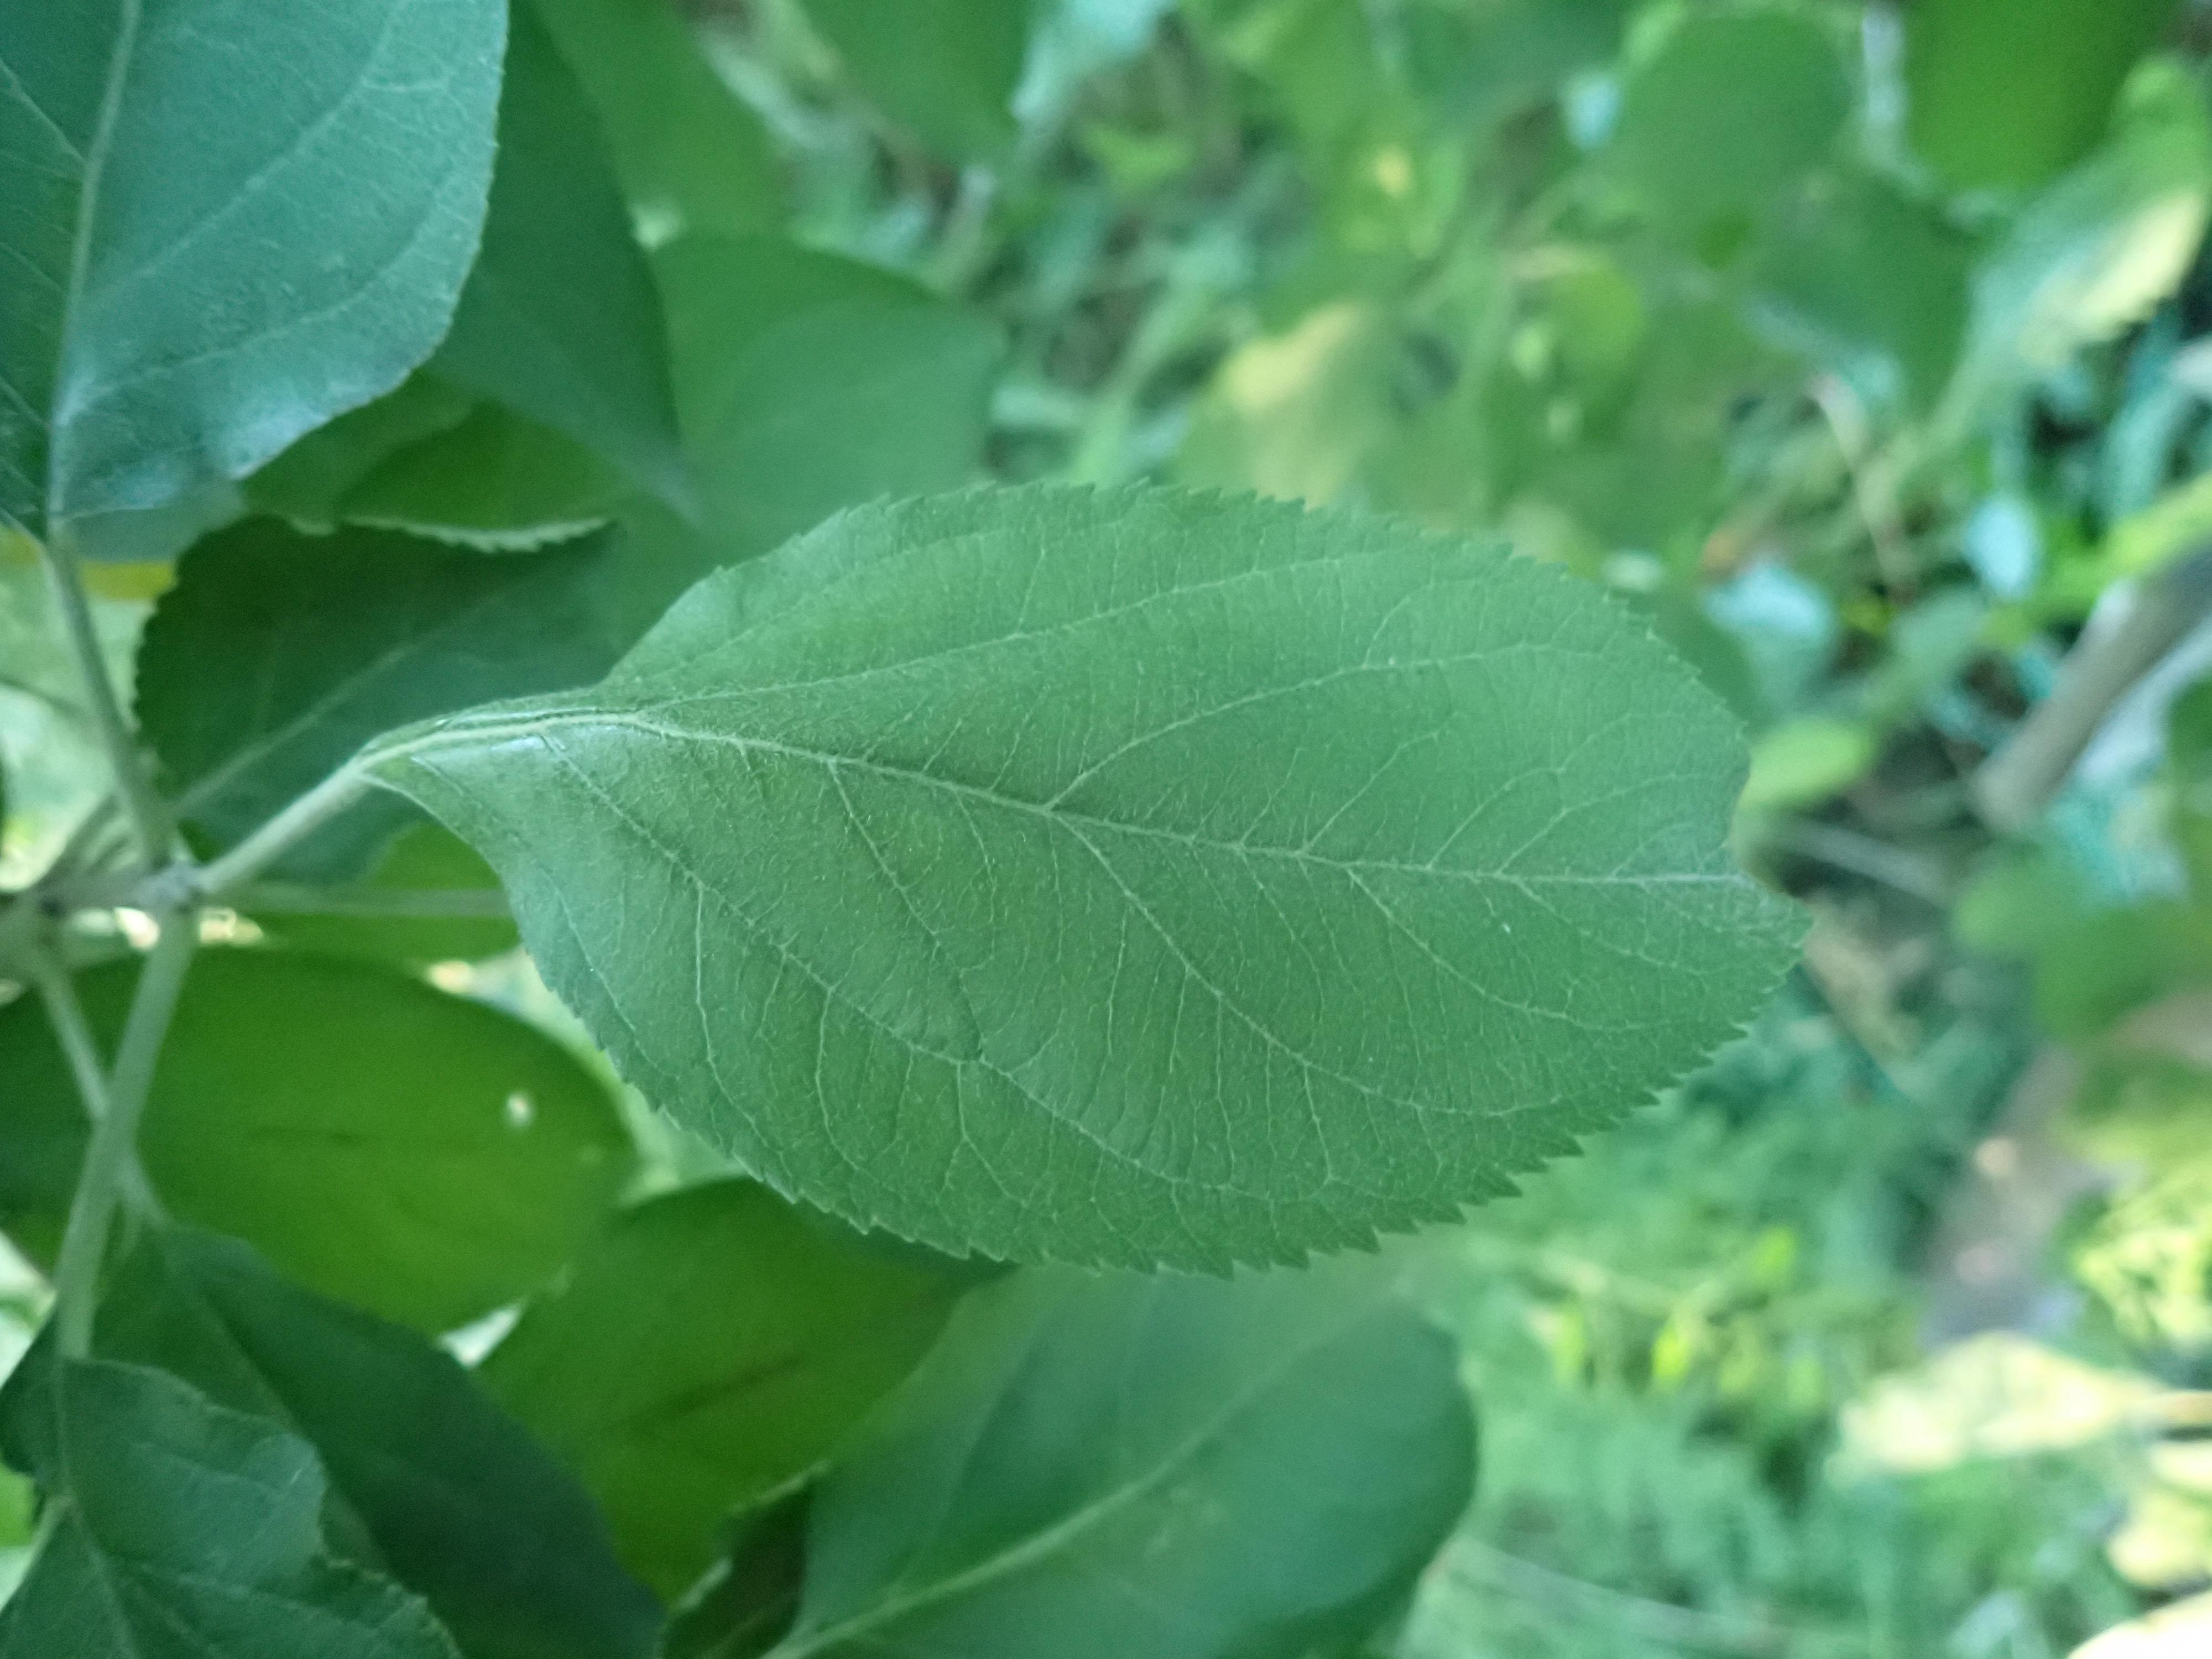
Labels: healthy